Jaintia Rajbari

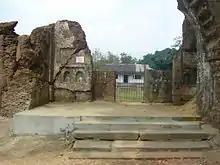
Ruins of the Jaintia Palace.

Jaintia Rajbari is a royal residence located in Jaintiapur, Sylhet, Bangladesh. It was the residence of the rulers of the Jaintia Kingdom.